Post Consumer Brands

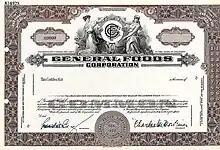
General Foods 1937 Specimen Stock Certificate

By far the most important acquisition of 1929 was of the frozen-food company owned by Clarence Birdseye, called "General Foods Company". Birdseye (December 9, 1886 - October 7, 1956) was one of the most important entrepreneurs in the history of the food industry. Born in New York City, he became interested in the frozen preservation of food during the course of working as a fur trader in Labrador between 1912 and 1916. By 1923, he had developed a commercially viable process for quick-freezing foods using a belt mechanism, which he patented. In 1924, with backing from three investors, he formed the General Seafoods Company, in Gloucester, Massachusetts, to produce frozen haddock fillets packed in plain cardboard boxes.